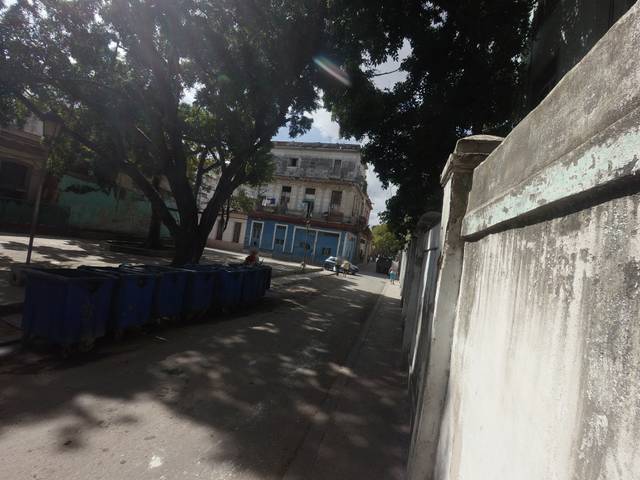
Region: Cuba
Coordinates: 23.13, -82.353